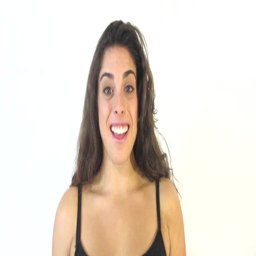
beautiful woman doing some fine gestures and waving her hair on white background